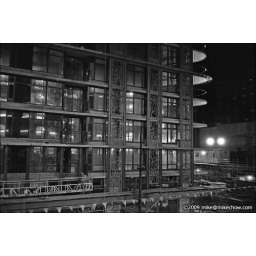
A building under construction down the street from The Bourbon.